Ricardian economics

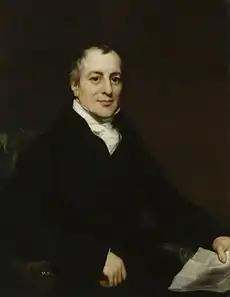
David Ricardo

Ricardian economics are the economic theories of David Ricardo, an English political economist born in 1772 who made a fortune as a stockbroker and loan broker. At the age of 27, he read "An Inquiry into the Nature and Causes of Wealth of Nations" by Adam Smith and was energised by the theories of economics.